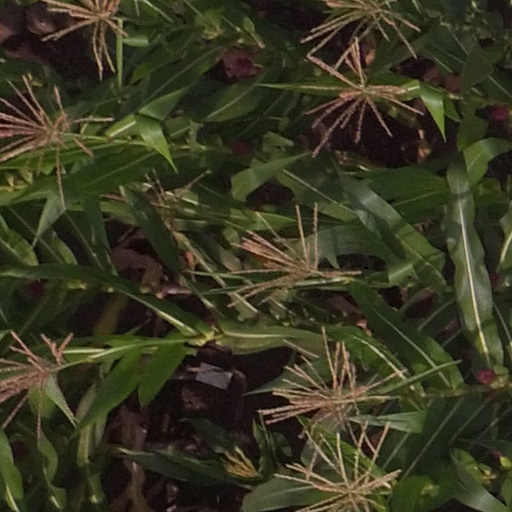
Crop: maize; corn